Iceland in World War II

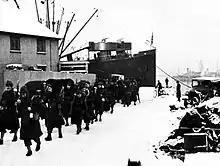
Arrival of US troops in Iceland in January 1942

During the war, drifting mines became a serious problem for Icelanders, as well as the Allied forces. The first Icelandic Explosive Ordnance Disposal (EOD) personnel were trained in 1942 by the British Royal Navy to help deal with the problem. The British forces also supplied the Icelandic Coast Guard with weapons and ammunition, such as depth charges against Axis U-boats. During the war, drifting mines and German U-boats damaged and sank a number of Icelandic vessels. Iceland's reliance on the sea, to provide nourishment and for trade, resulted in significant loss of life. In 1944, British Naval Intelligence built a group of five Marconi wireless direction-finding stations on the coast west of Reykjavík. The stations were part of a ring of similar groups located around the North Atlantic to locate wireless transmissions from U-boats.